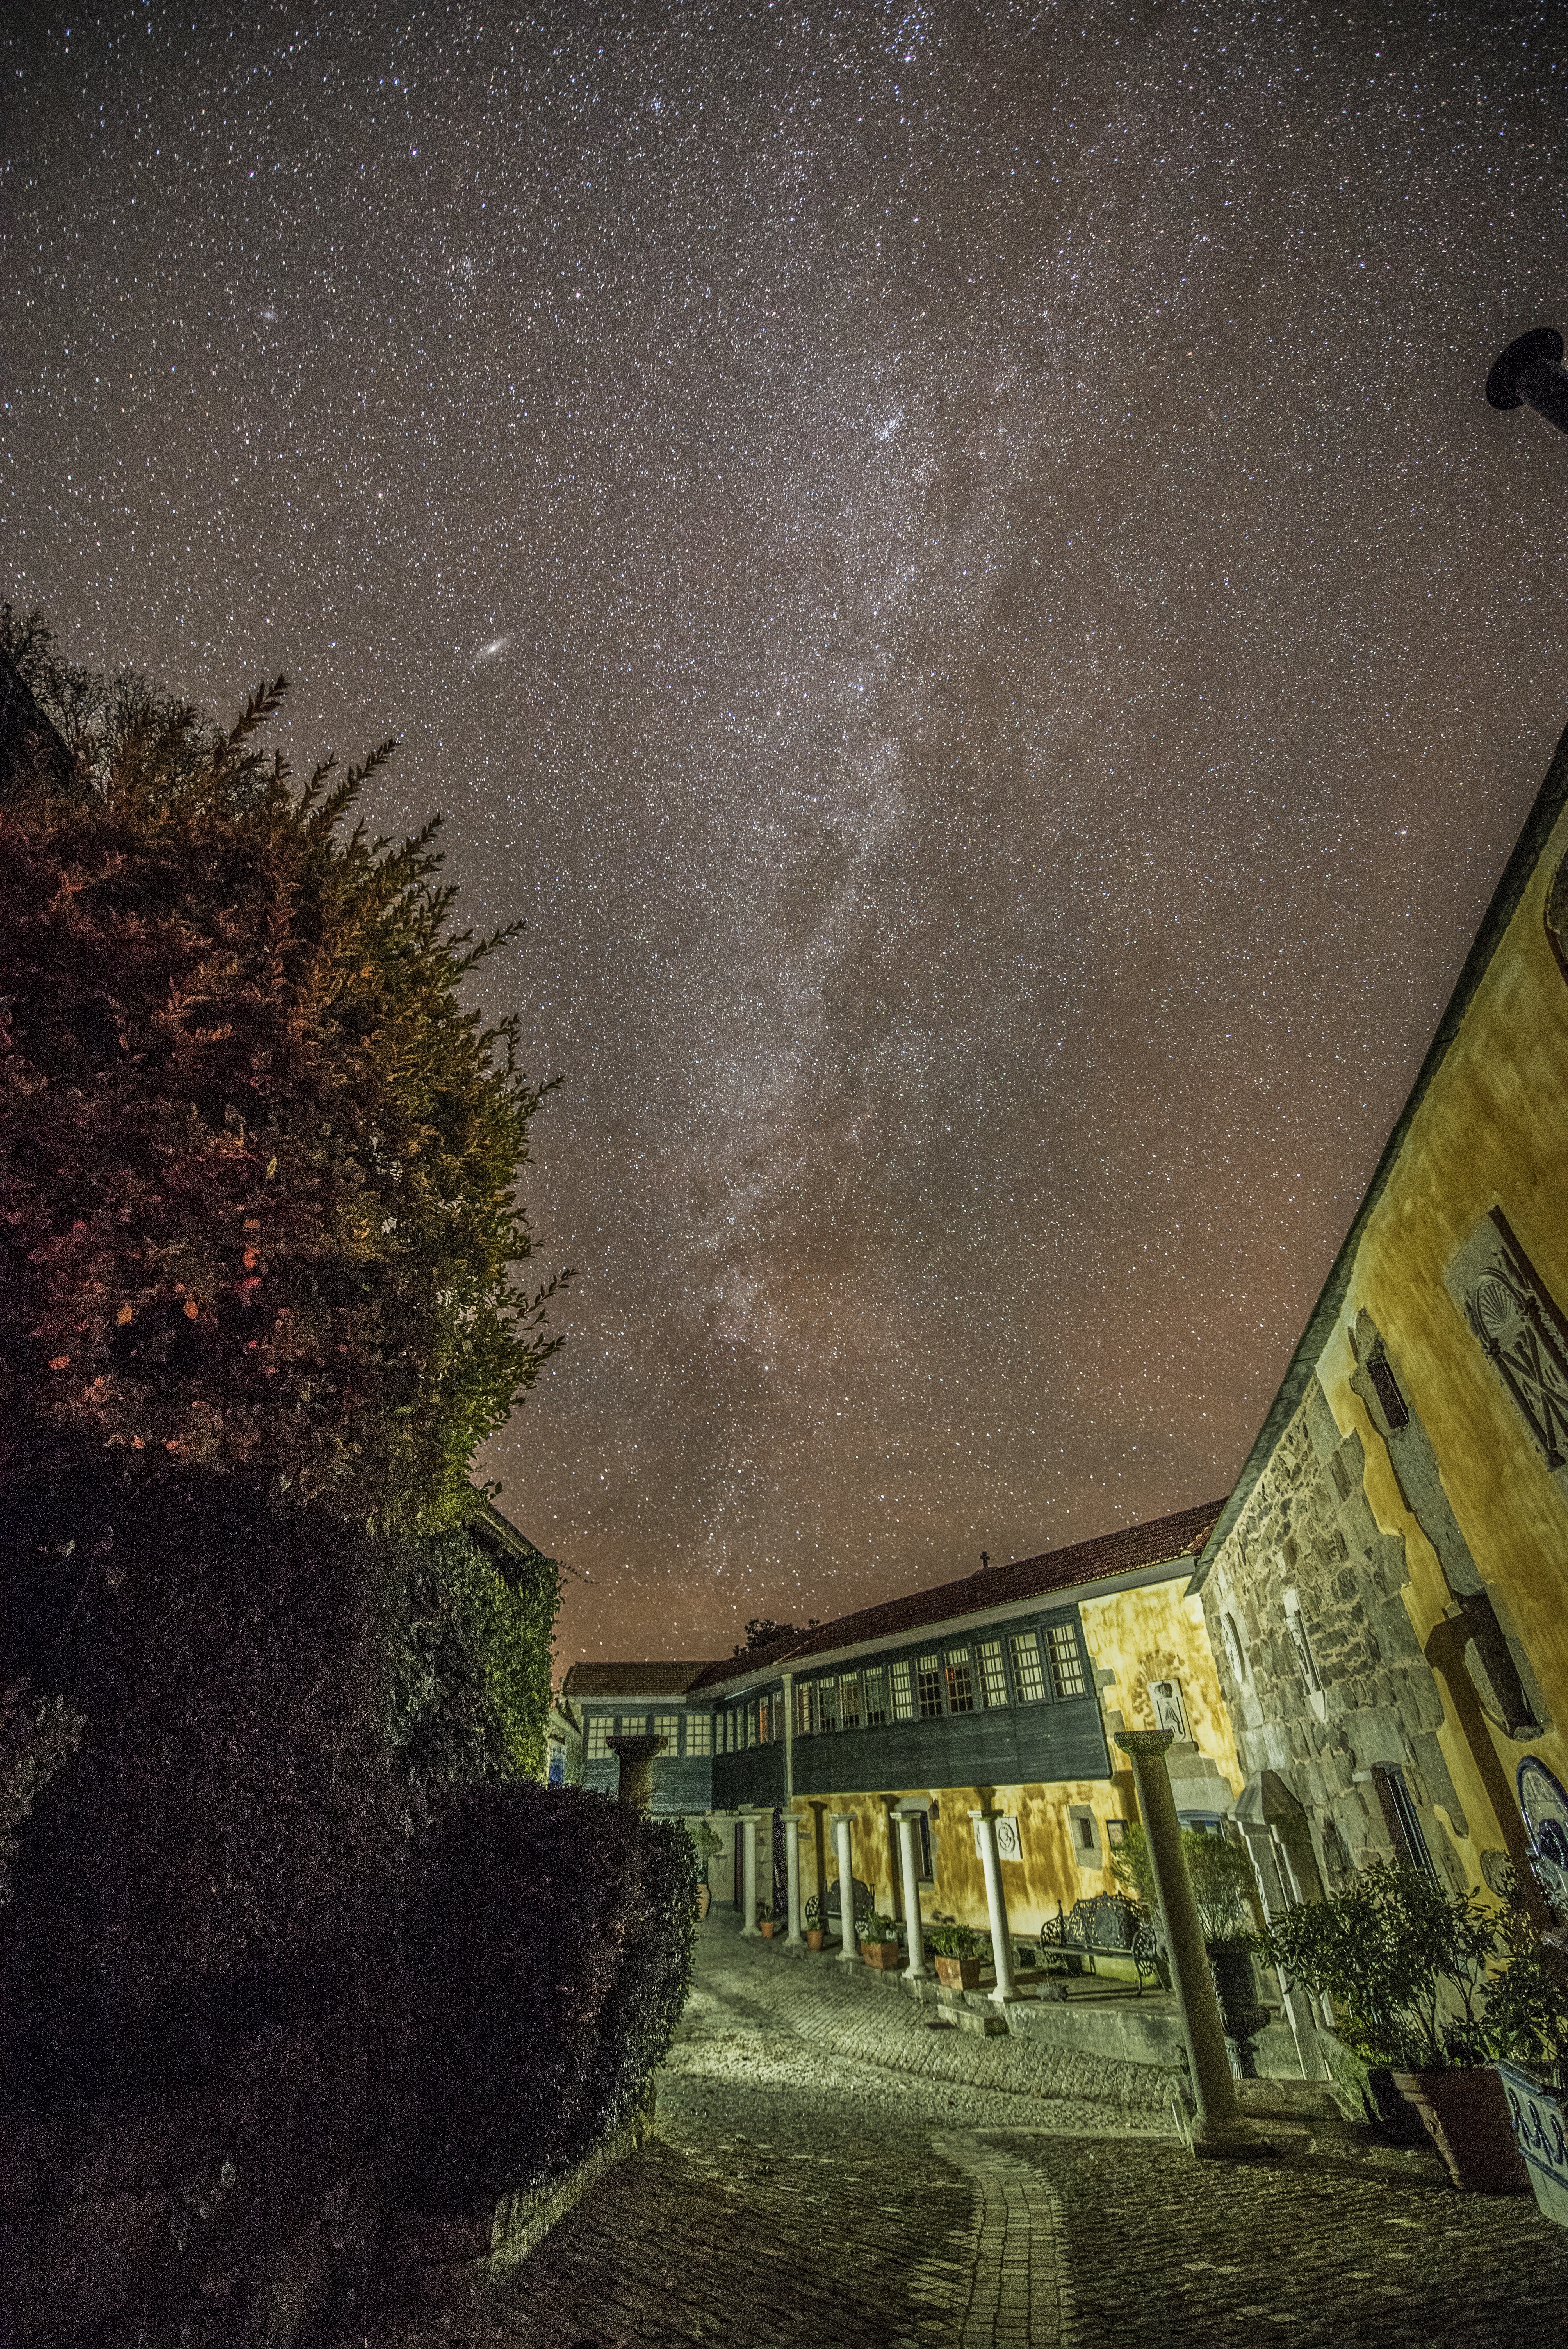
light, sky, night, sunlight, star, milky way, wall, backyard, darkness, galicia, stately, orense, firmament, chaguazoso, to close, a mosque